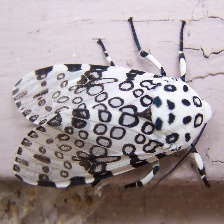
Species: GIANT LEOPARD MOTH